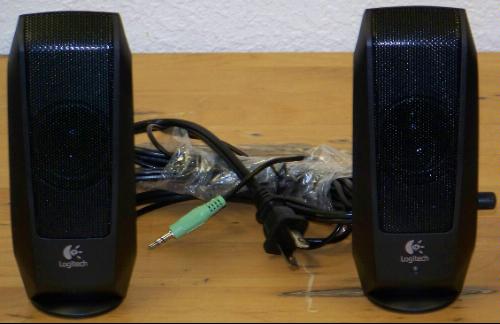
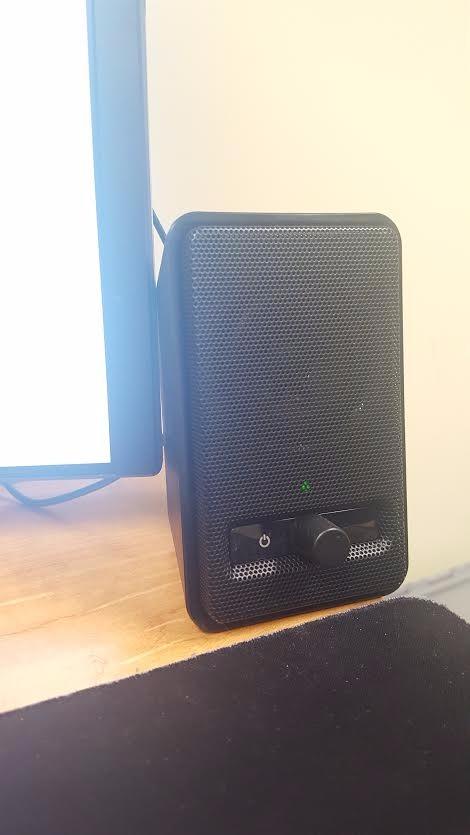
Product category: speaker
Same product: no